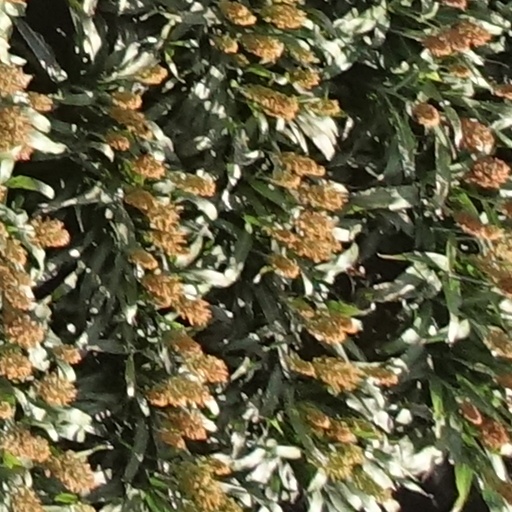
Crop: sorghum